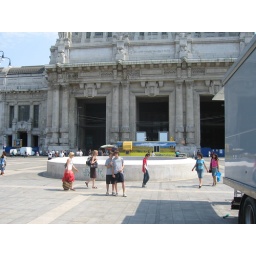
The train station is the only nice building in Milan. Oh, and the Duomo.